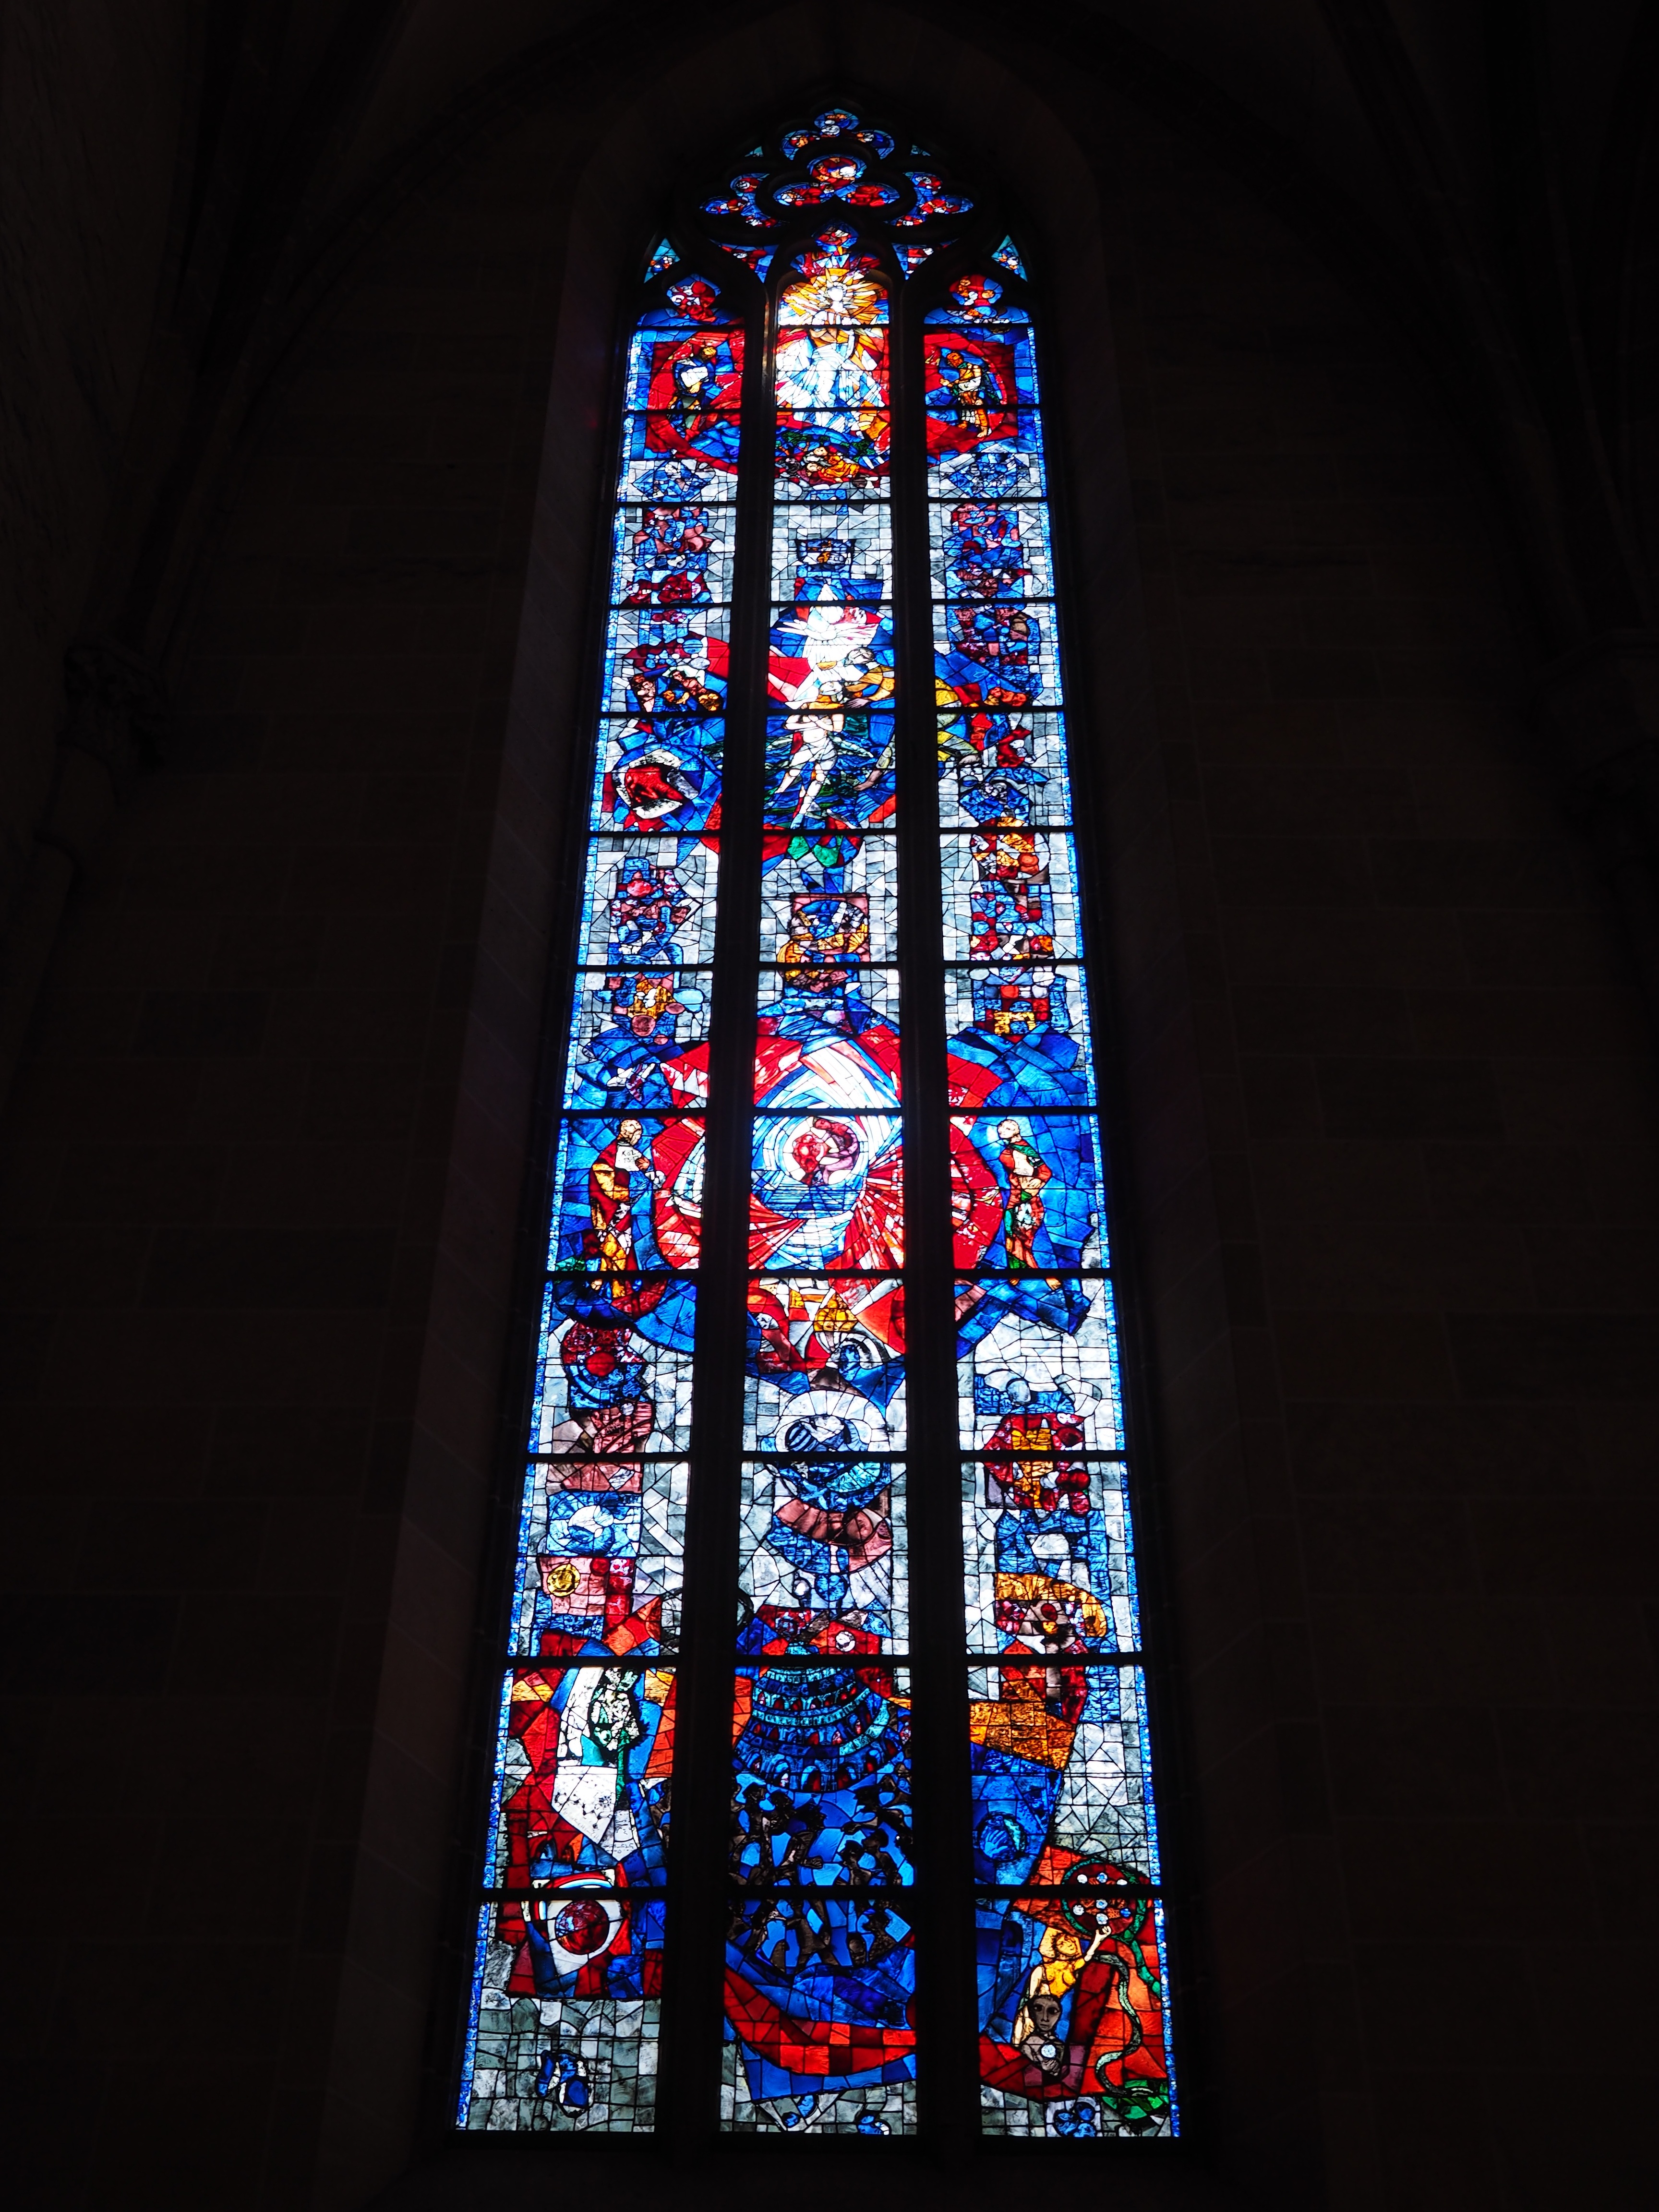
window, glass, color, blue, church, lighting, material, stained glass, symmetry, holy, stained glass window, church window, glass window, munster, ulm cathedral